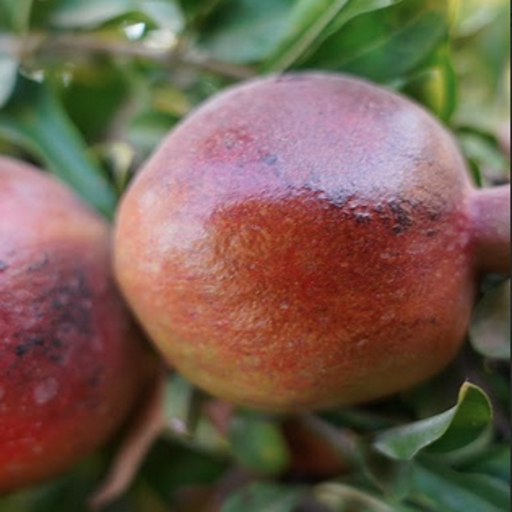
Label: Sunburn